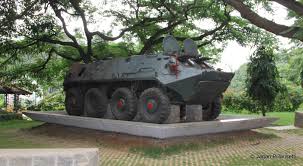
Label: BTR-60